First Free Will Baptist Church in Meredith

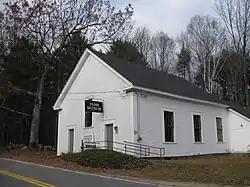

The First Free Will Baptist Church in Meredith is a historic church building at 61 Winona Road in Meredith, New Hampshire, United States. Built about 1802 and remodeled in 1848, it is a good example of a mid-19th century vernacular Greek Revival rural church. It is now a museum called the Pottle Meeting House, managed by the local historical society. The building was listed on the National Register of Historic Places in 1986.